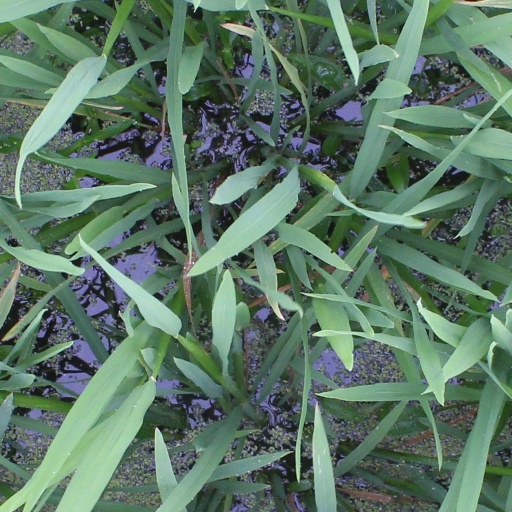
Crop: rice